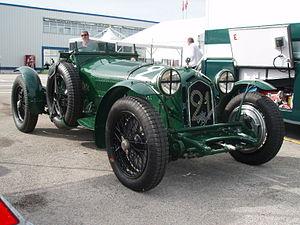
Une Alfa-Romeo 8C 2600 de course, au Grand Prix de l'Âge d'Or 2007, dans les stands de Dijon-Prenois."
L' Alfa Romeo 8C est une automobile produite par Alfa Romeo de 1931 à 1939.